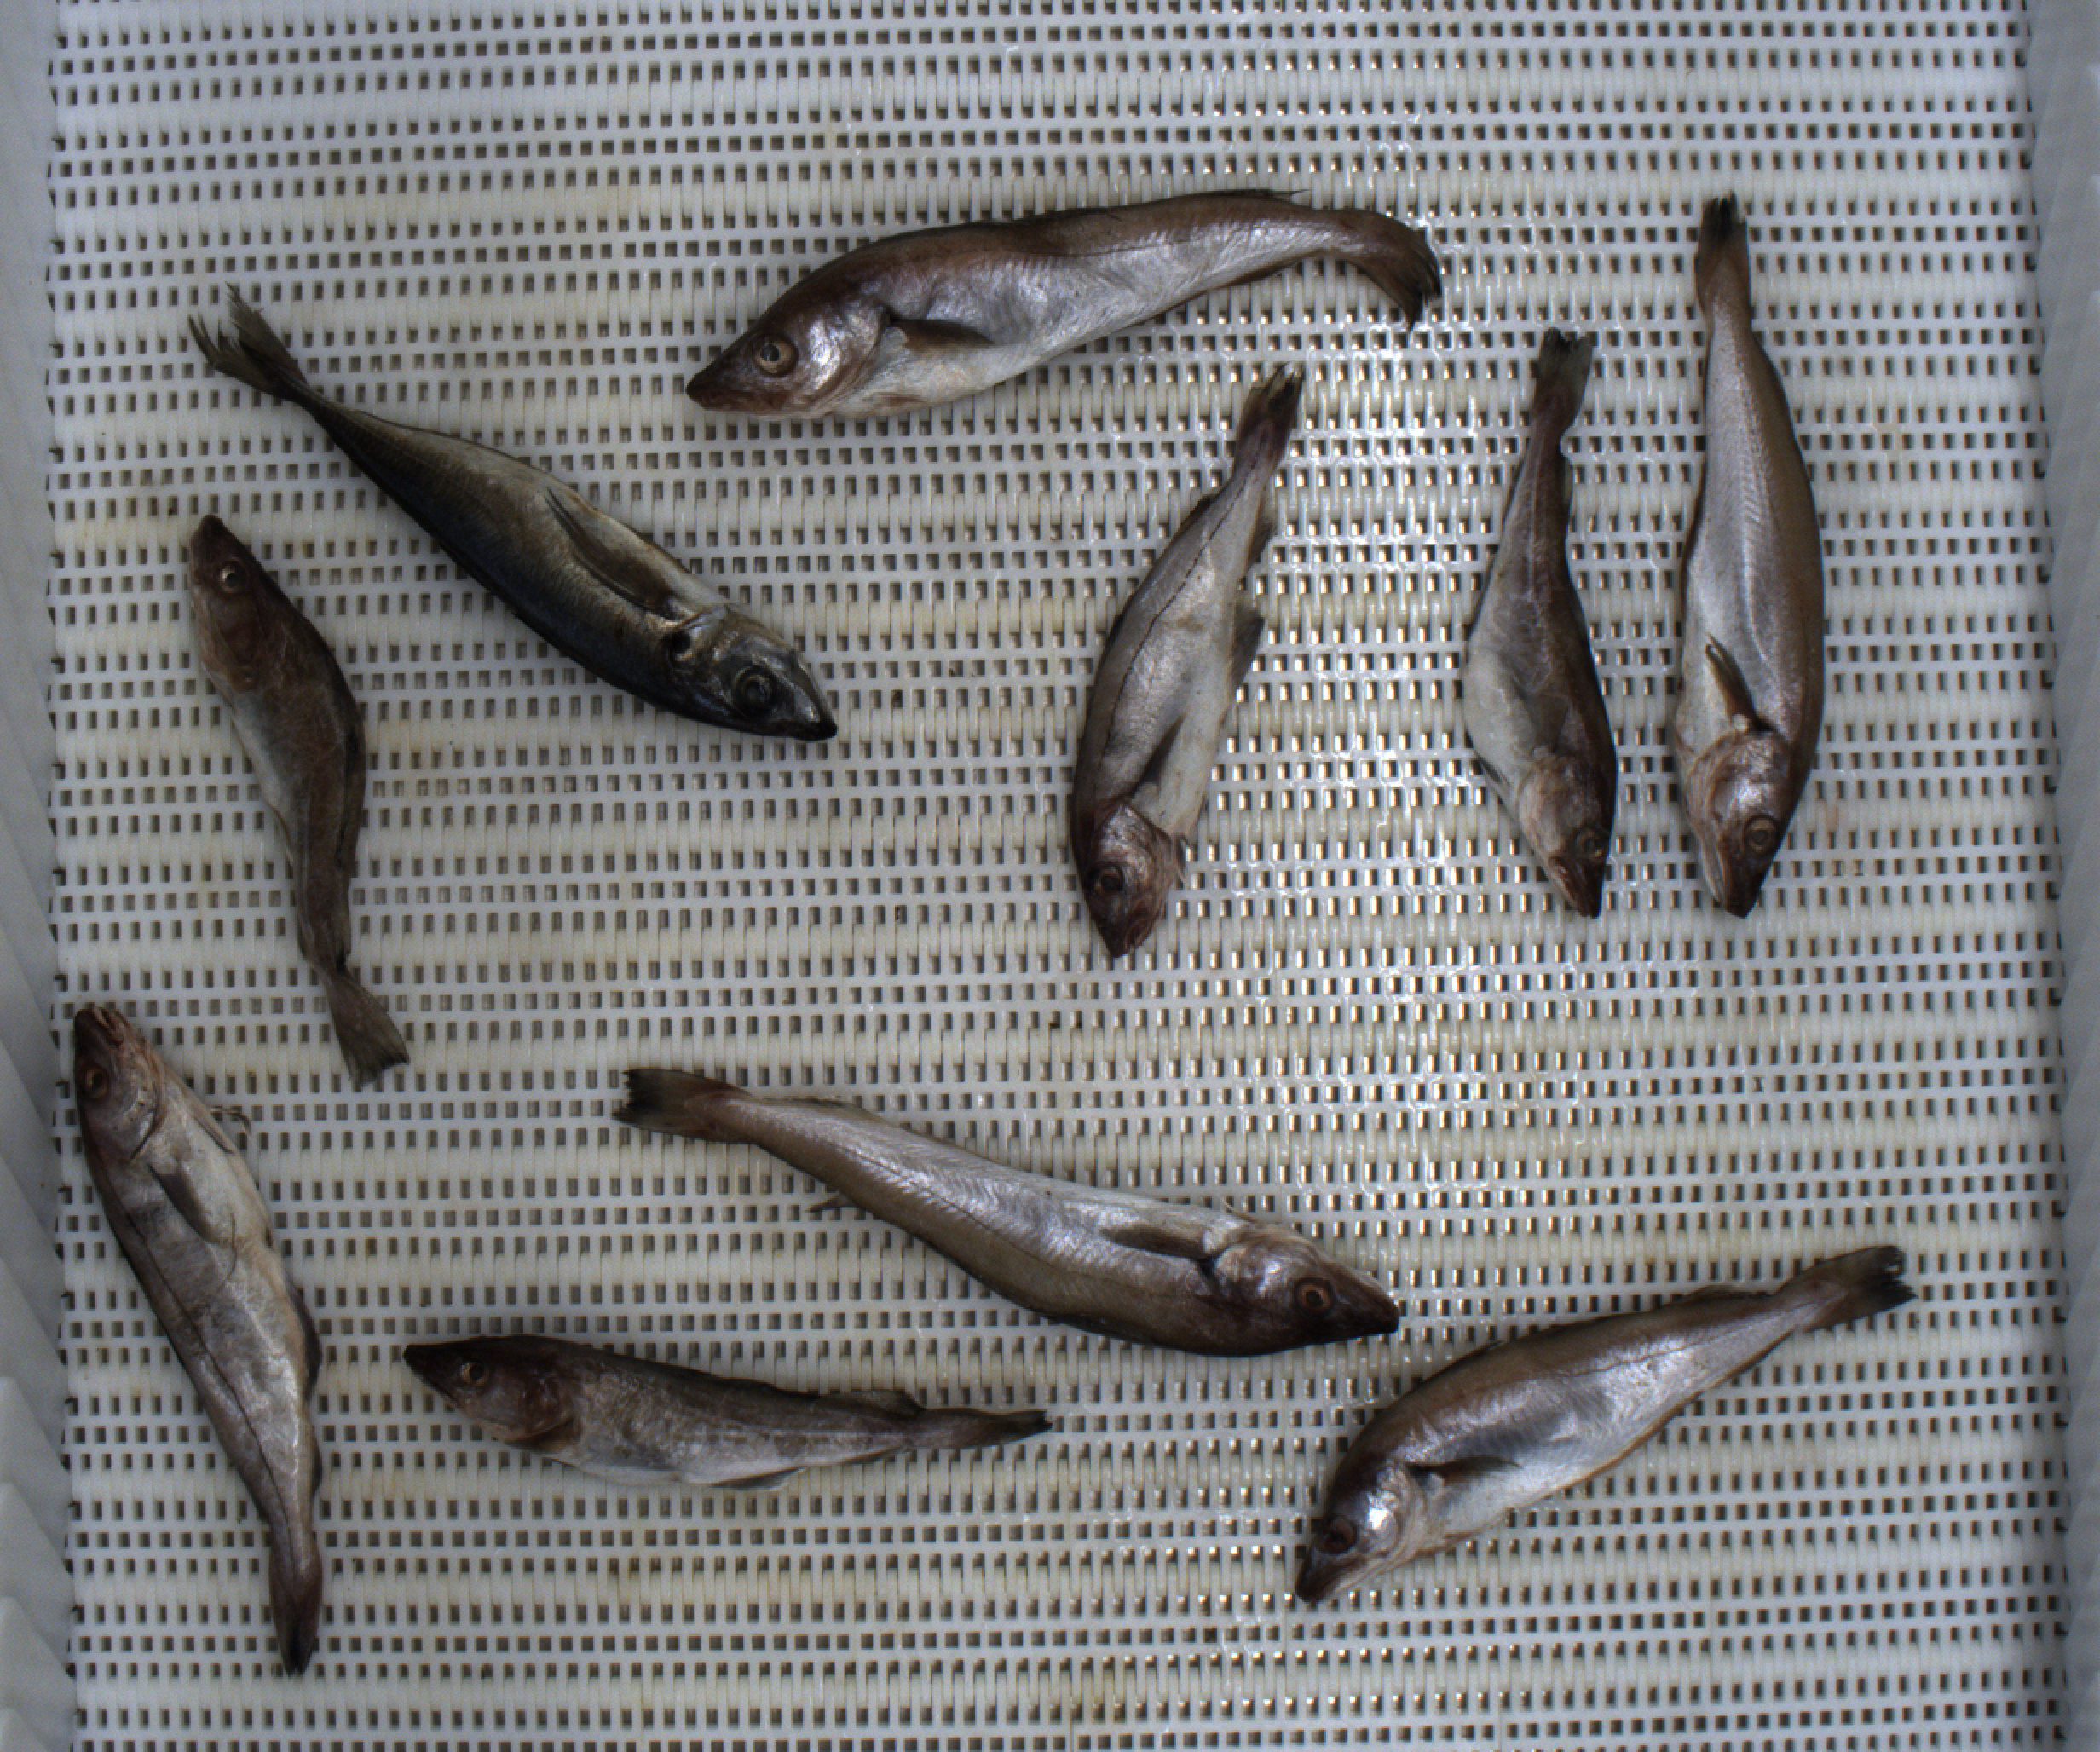
Total fish: 10
Cod: 3
Haddock: 2
Whiting: 4
Hake: 0
Horse mackerel: 1
Saithe: 0
Other: 0